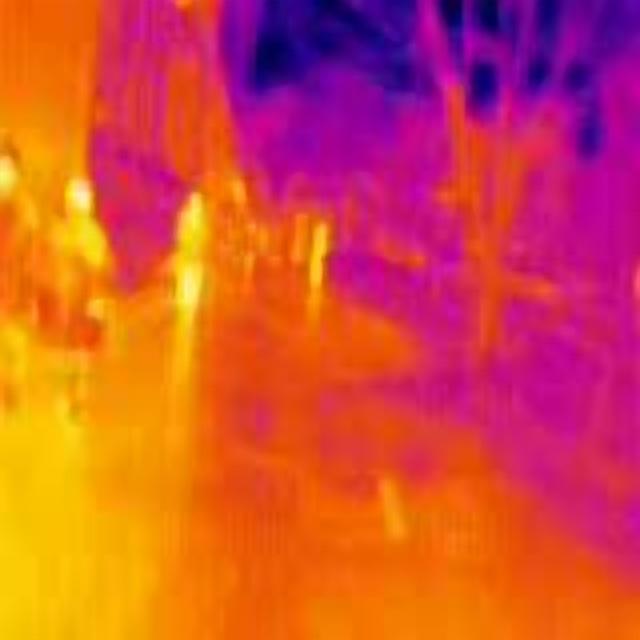
Detected objects:
label: person
label: person
label: person
label: person